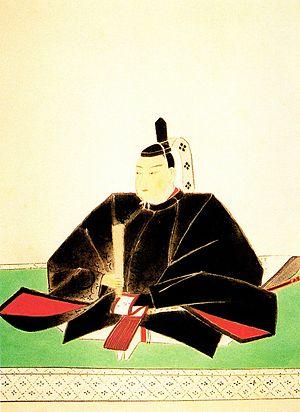
Tokugawa Tadanaga est un daimyo du début de l'époque d'Edo. Il est le fils du second shogun Tokugawa Hidetada et le frère cadet de Tokugawa Iemitsu, troisième des shogun de ce nom.